Dark Shadows

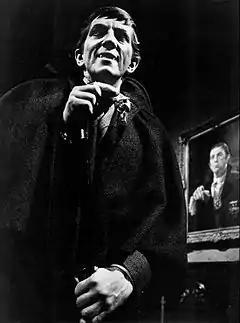
Jonathan Frid as Barnabas Collins, a 200-year-old vampire

Barnabas (Jonathan Frid) was introduced in April 1967. With a time slot change to 3:30 Eastern/2:30 Central, many more teenagers found the program. By May 1968, the series was still in last place (out of 12 offerings), but rose to a 7.3 rating, the rough equivalent of gaining the viewership of three million households in the span of one year. "Dark Shadows" returned to its 4 p.m. Eastern/3 p.m. Central time slot in July 1968, without losing much of its audience. "One Life to Live", which was launched by ABC in July 1968 in the 3:30 slot, also sought to reach the newfound young demographic.